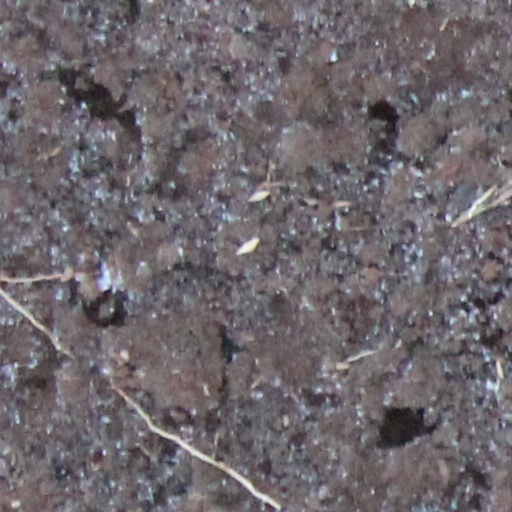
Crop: wheat